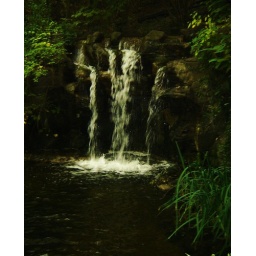
water fall in monkey area